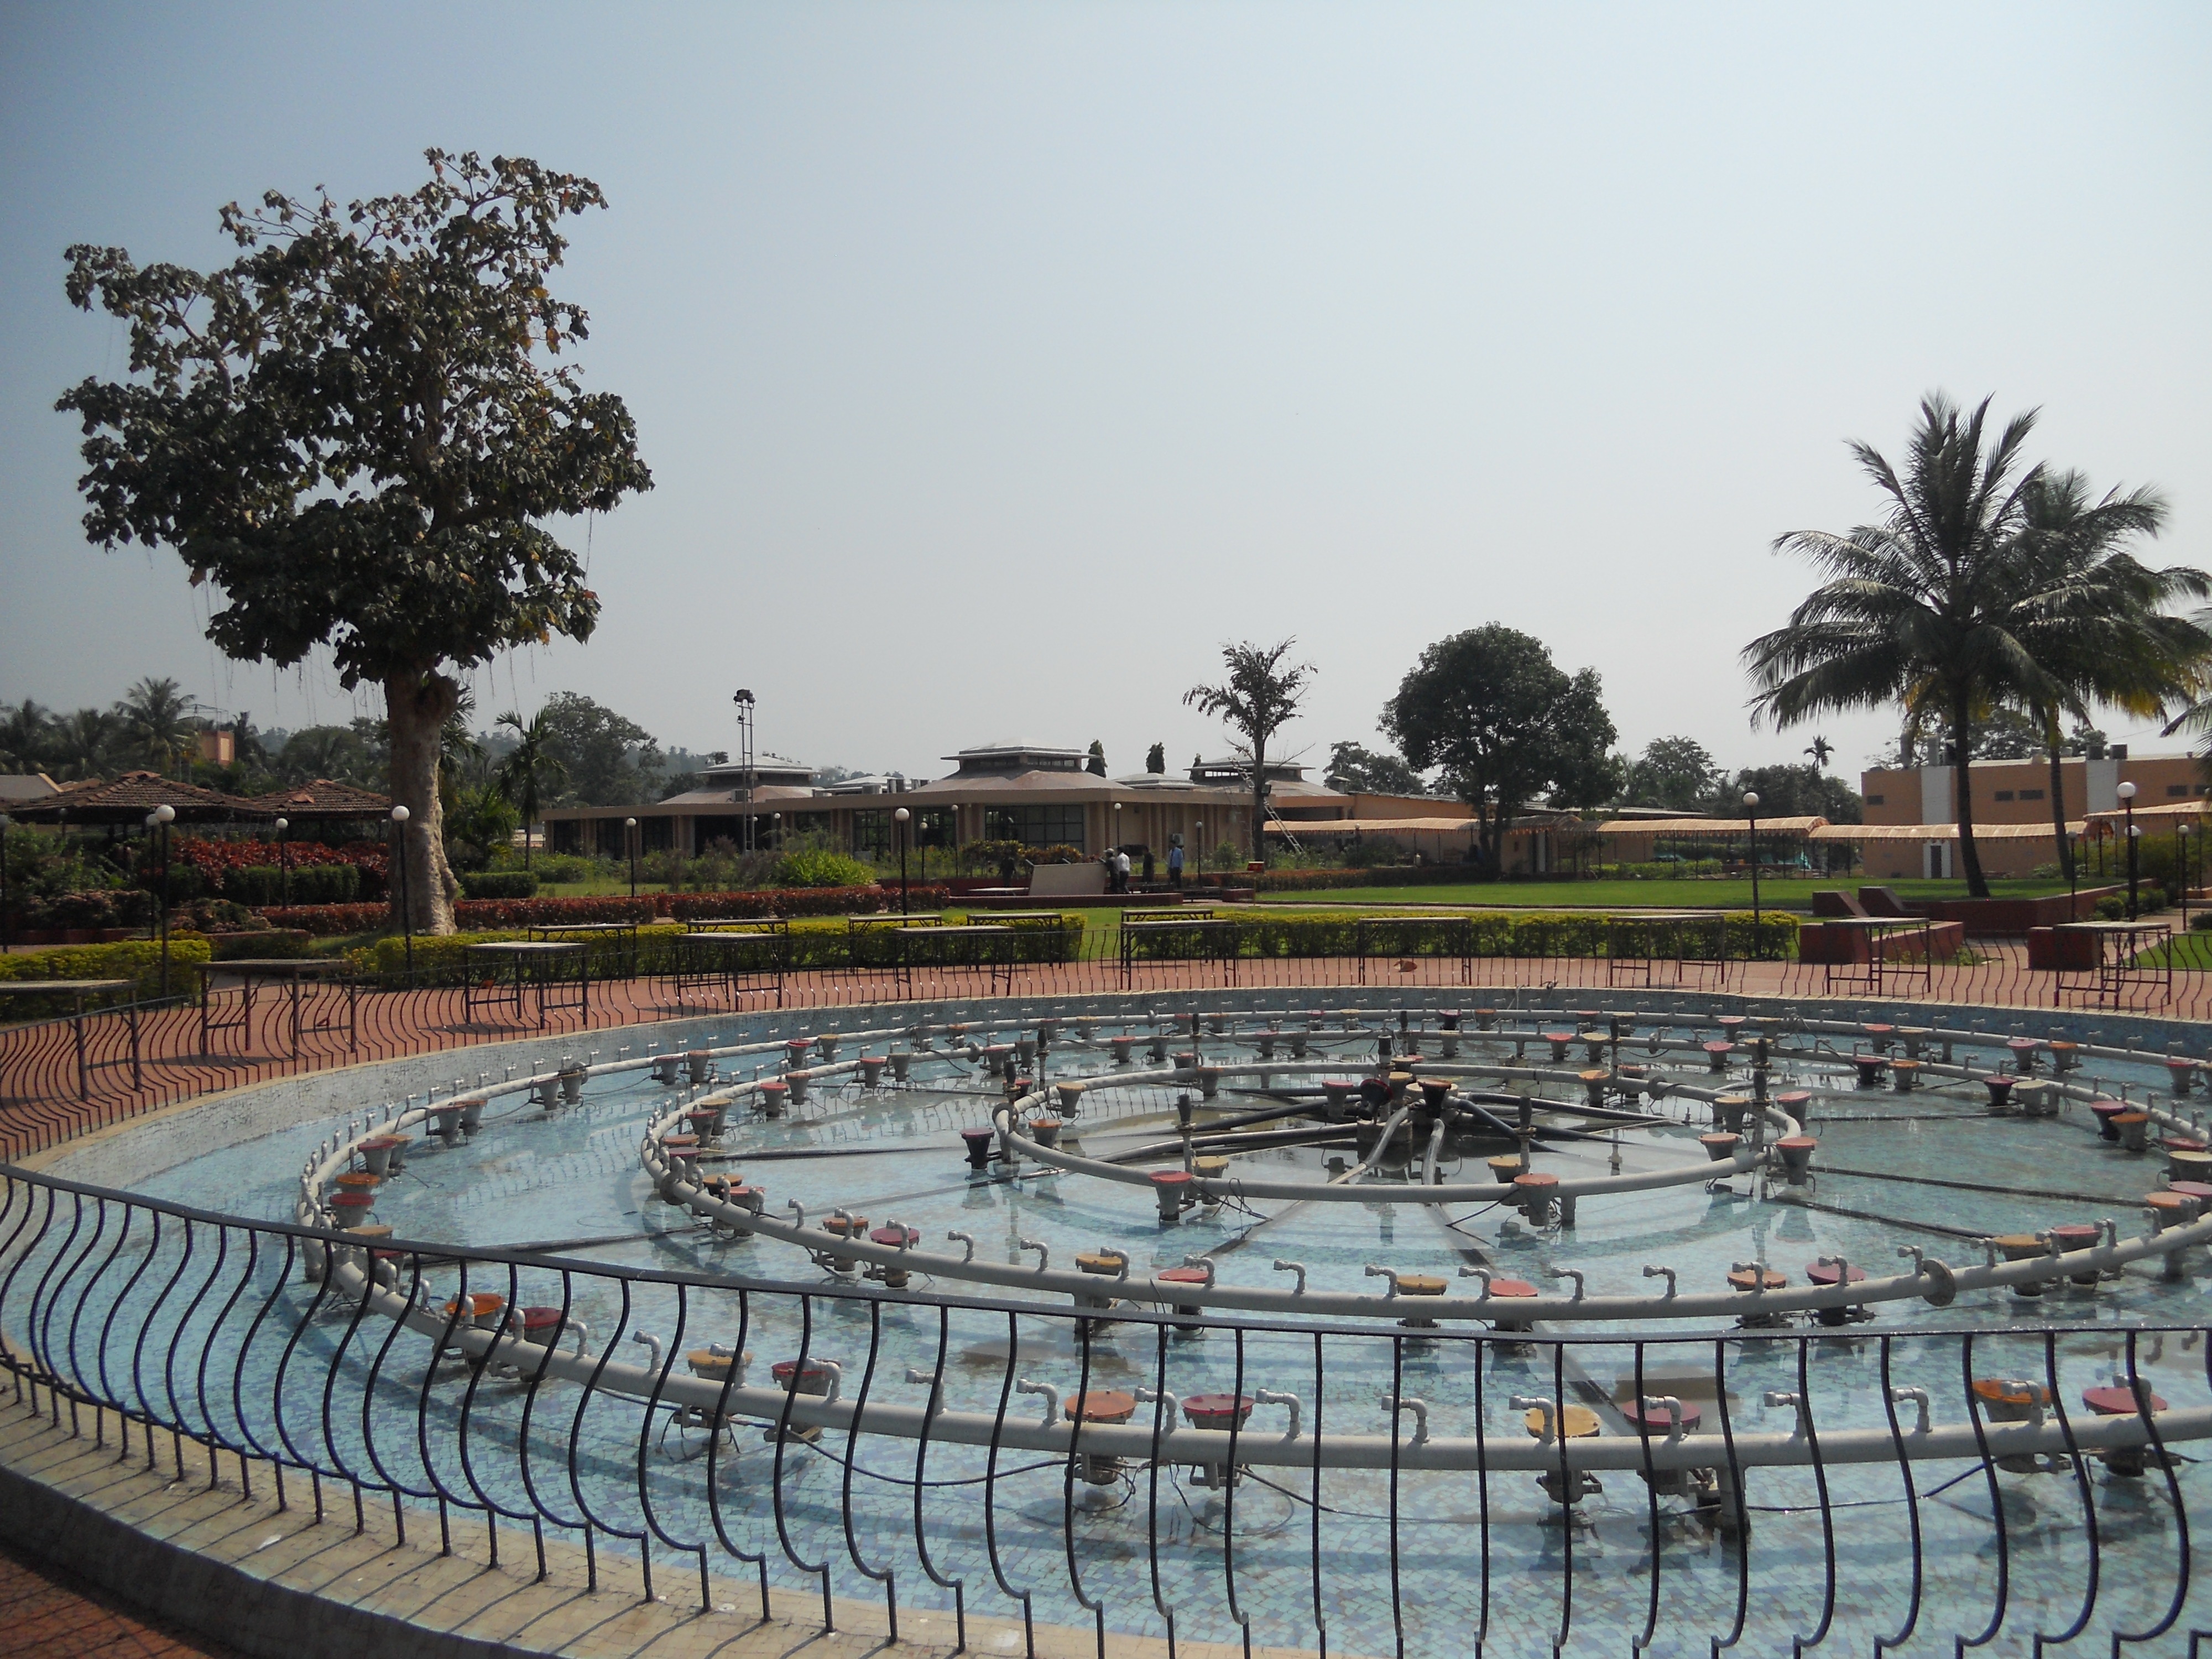
water, outdoor, structure, summer, vacation, plaza, park, holiday, stadium, arena, fun, amphitheatre, hotel, resort, town square, sport venue